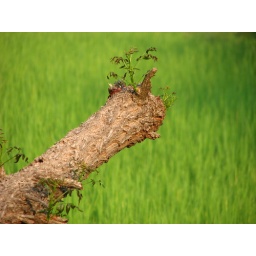
a tree lying in a rice field